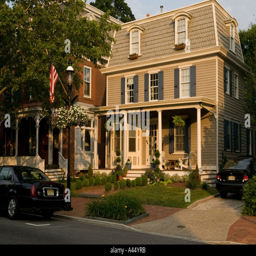
view of a house in the town